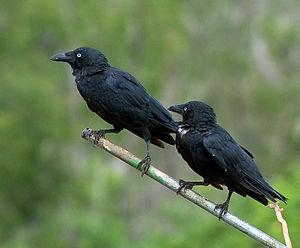
Le Corbeau de Torres ou Corbeau à nuque claire est une espèce australienne commune de passereau de la famille des Corvidae. Il a sensiblement la même taille que la Corneille noire eurasienne, mais son bec est plus puissant et ses pattes sont plus longues et plus fines. Il a l'iris blanc typique des corvidés australiens mais il se distingue facilement de la plupart d'entre eux - à l'exception du Corbeau du désert - par les plumes de la partie du cou située sous la tête d'un blanc parfait. Autre particularité: il bat des ailes aussitôt après s'être posé.